South West England

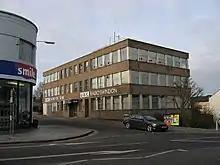
BBC Radio Wiltshire's building in Swindon

Nationwide Building Society, Research Councils UK and five research councils, Intel Europe, and the British Computer Society are in Swindon, as are the main offices of Historic England and the National Trust, both housed in the former Great Western Railway's Swindon Works. Allied Dunbar was headquartered in the centre of Swindon until 1998, when bought by Zurich Financial Services. In Stratton St Margaret, BMW press metal for the Mini at the former Pressed Steel Company, there is a major Honda manufacturing plant (in South Marston) where the Jazz, Civic and CR-V are manufactured at Britain's second-largest car manufacturing plant; nearby are Zimmer UK (medical devices) and Yuasa UK (automotive batteries).